105th Regiment of Foot (Madras Light Infantry)

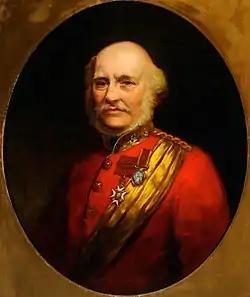
General George Alexander Malcolm, colonel of the regiment in the 1870s

The regiment as first raised by the Honourable East India Company as the 2nd Madras Europeans, when it was formed from the 1st Madras Europeans in 1766. It served in India until it was disbanded in 1799. It was re-raised as the 2nd Battalion, The Madras European Regiment in 1822 but disbanded again in 1830.